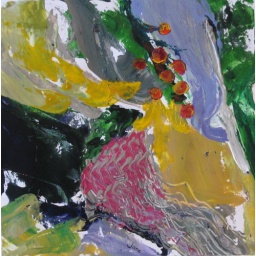
The forest in the fallAcrylic on paper - 7&amp;quot;X7&amp;quot;